Men of War (film)

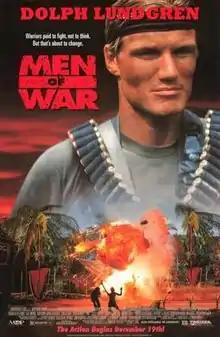
Theatrical release poster

Men of War is a 1994 action film directed by Perry Lang, written by John Sayles, and revised by Ethan Reiff and Cyrus Voris. It stars Dolph Lundgren as Nick Gunar, a former Special Ops soldier who leads a group of mercenaries to a treasure island in the South China Sea.